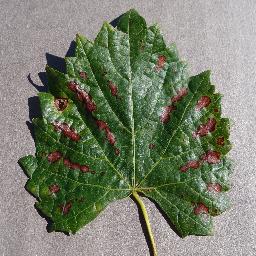
Label: Grape___Esca_(Black_Measles)